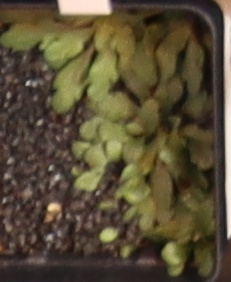
Label: Horseweed